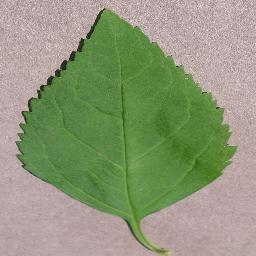
Label: Cherry___healthy